Þjálfi and Röskva

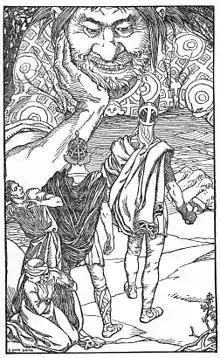
Þjálfi and Röskva turn away in fear as Thor and Loki face the immense jötunn Skrymir in an illustration (1902) by Elmer Boyd Smith.

In Norse mythology, Þjálfi (Old Norse: ) and Röskva (O.N.: ), also known as Thjalfi and Roskva, are two siblings, a boy and a girl, respectively, who are servants of the god Thor. Þjálfi receives a single mention in the "Poetic Edda", compiled in the 13th century from earlier traditional material, while both Þjálfi and Röskva are attested in the "Prose Edda", written in the 13th century by Snorri Sturluson and in poetry of skalds.